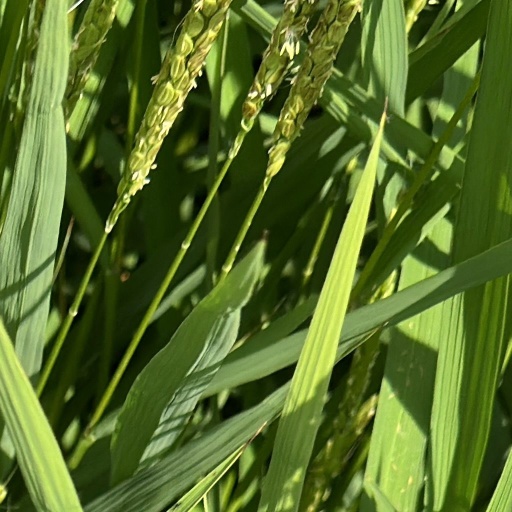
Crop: rice